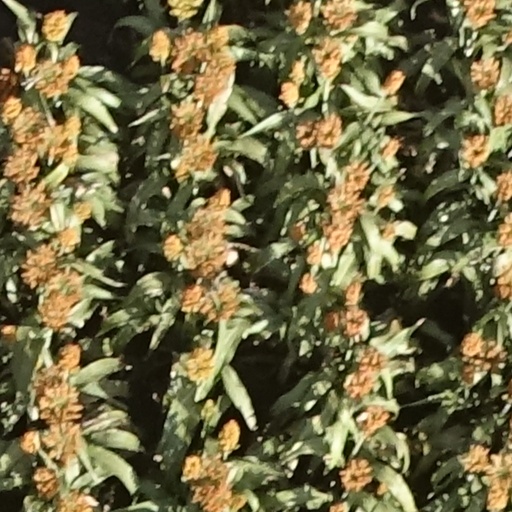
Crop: sorghum